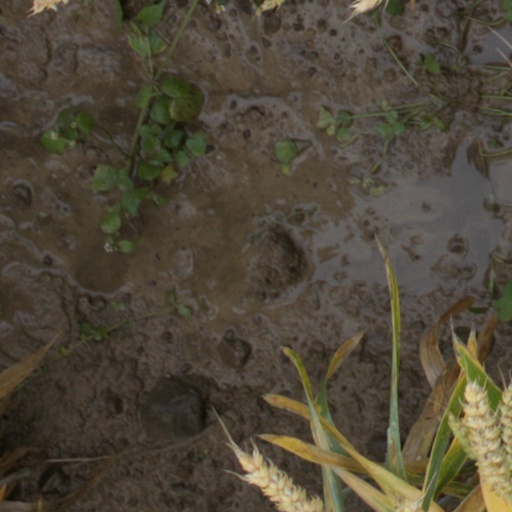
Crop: wheat